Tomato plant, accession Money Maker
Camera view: bottom (45 deg); turntable rotation: 90 degrees
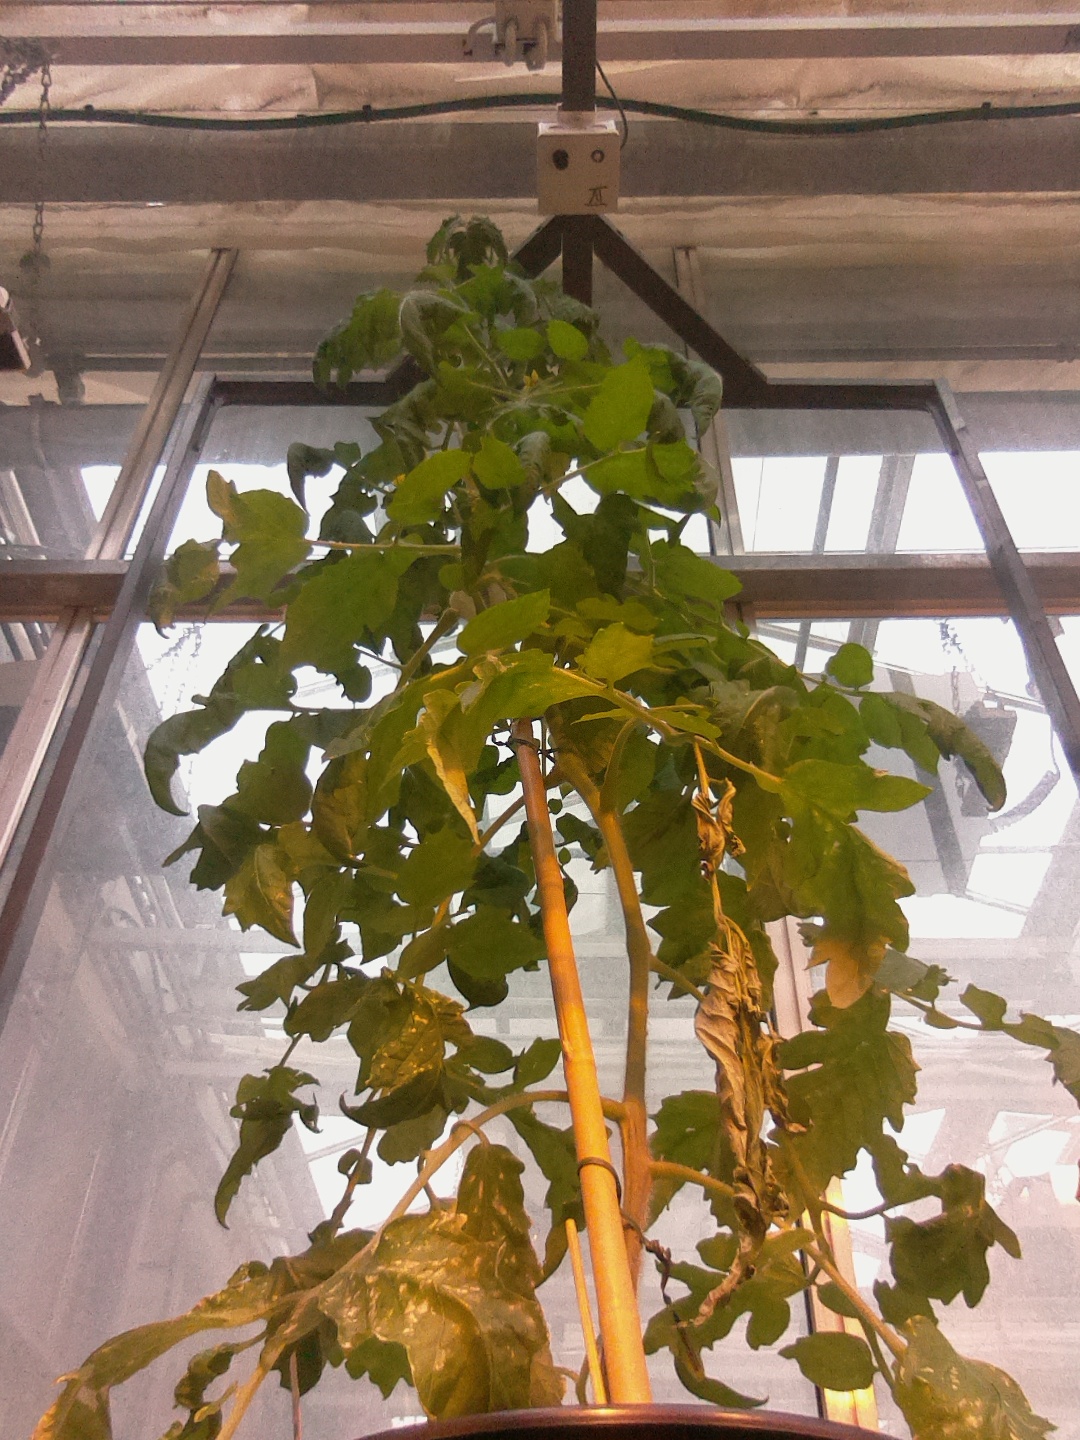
BBCH growth stage 69: End of flowering, 90%-100% of flowers open, more petals falling